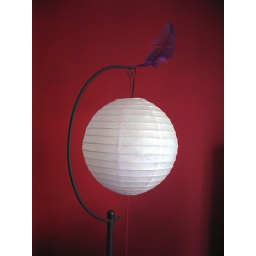
I have a brand new vibrant red wall in my living room!!